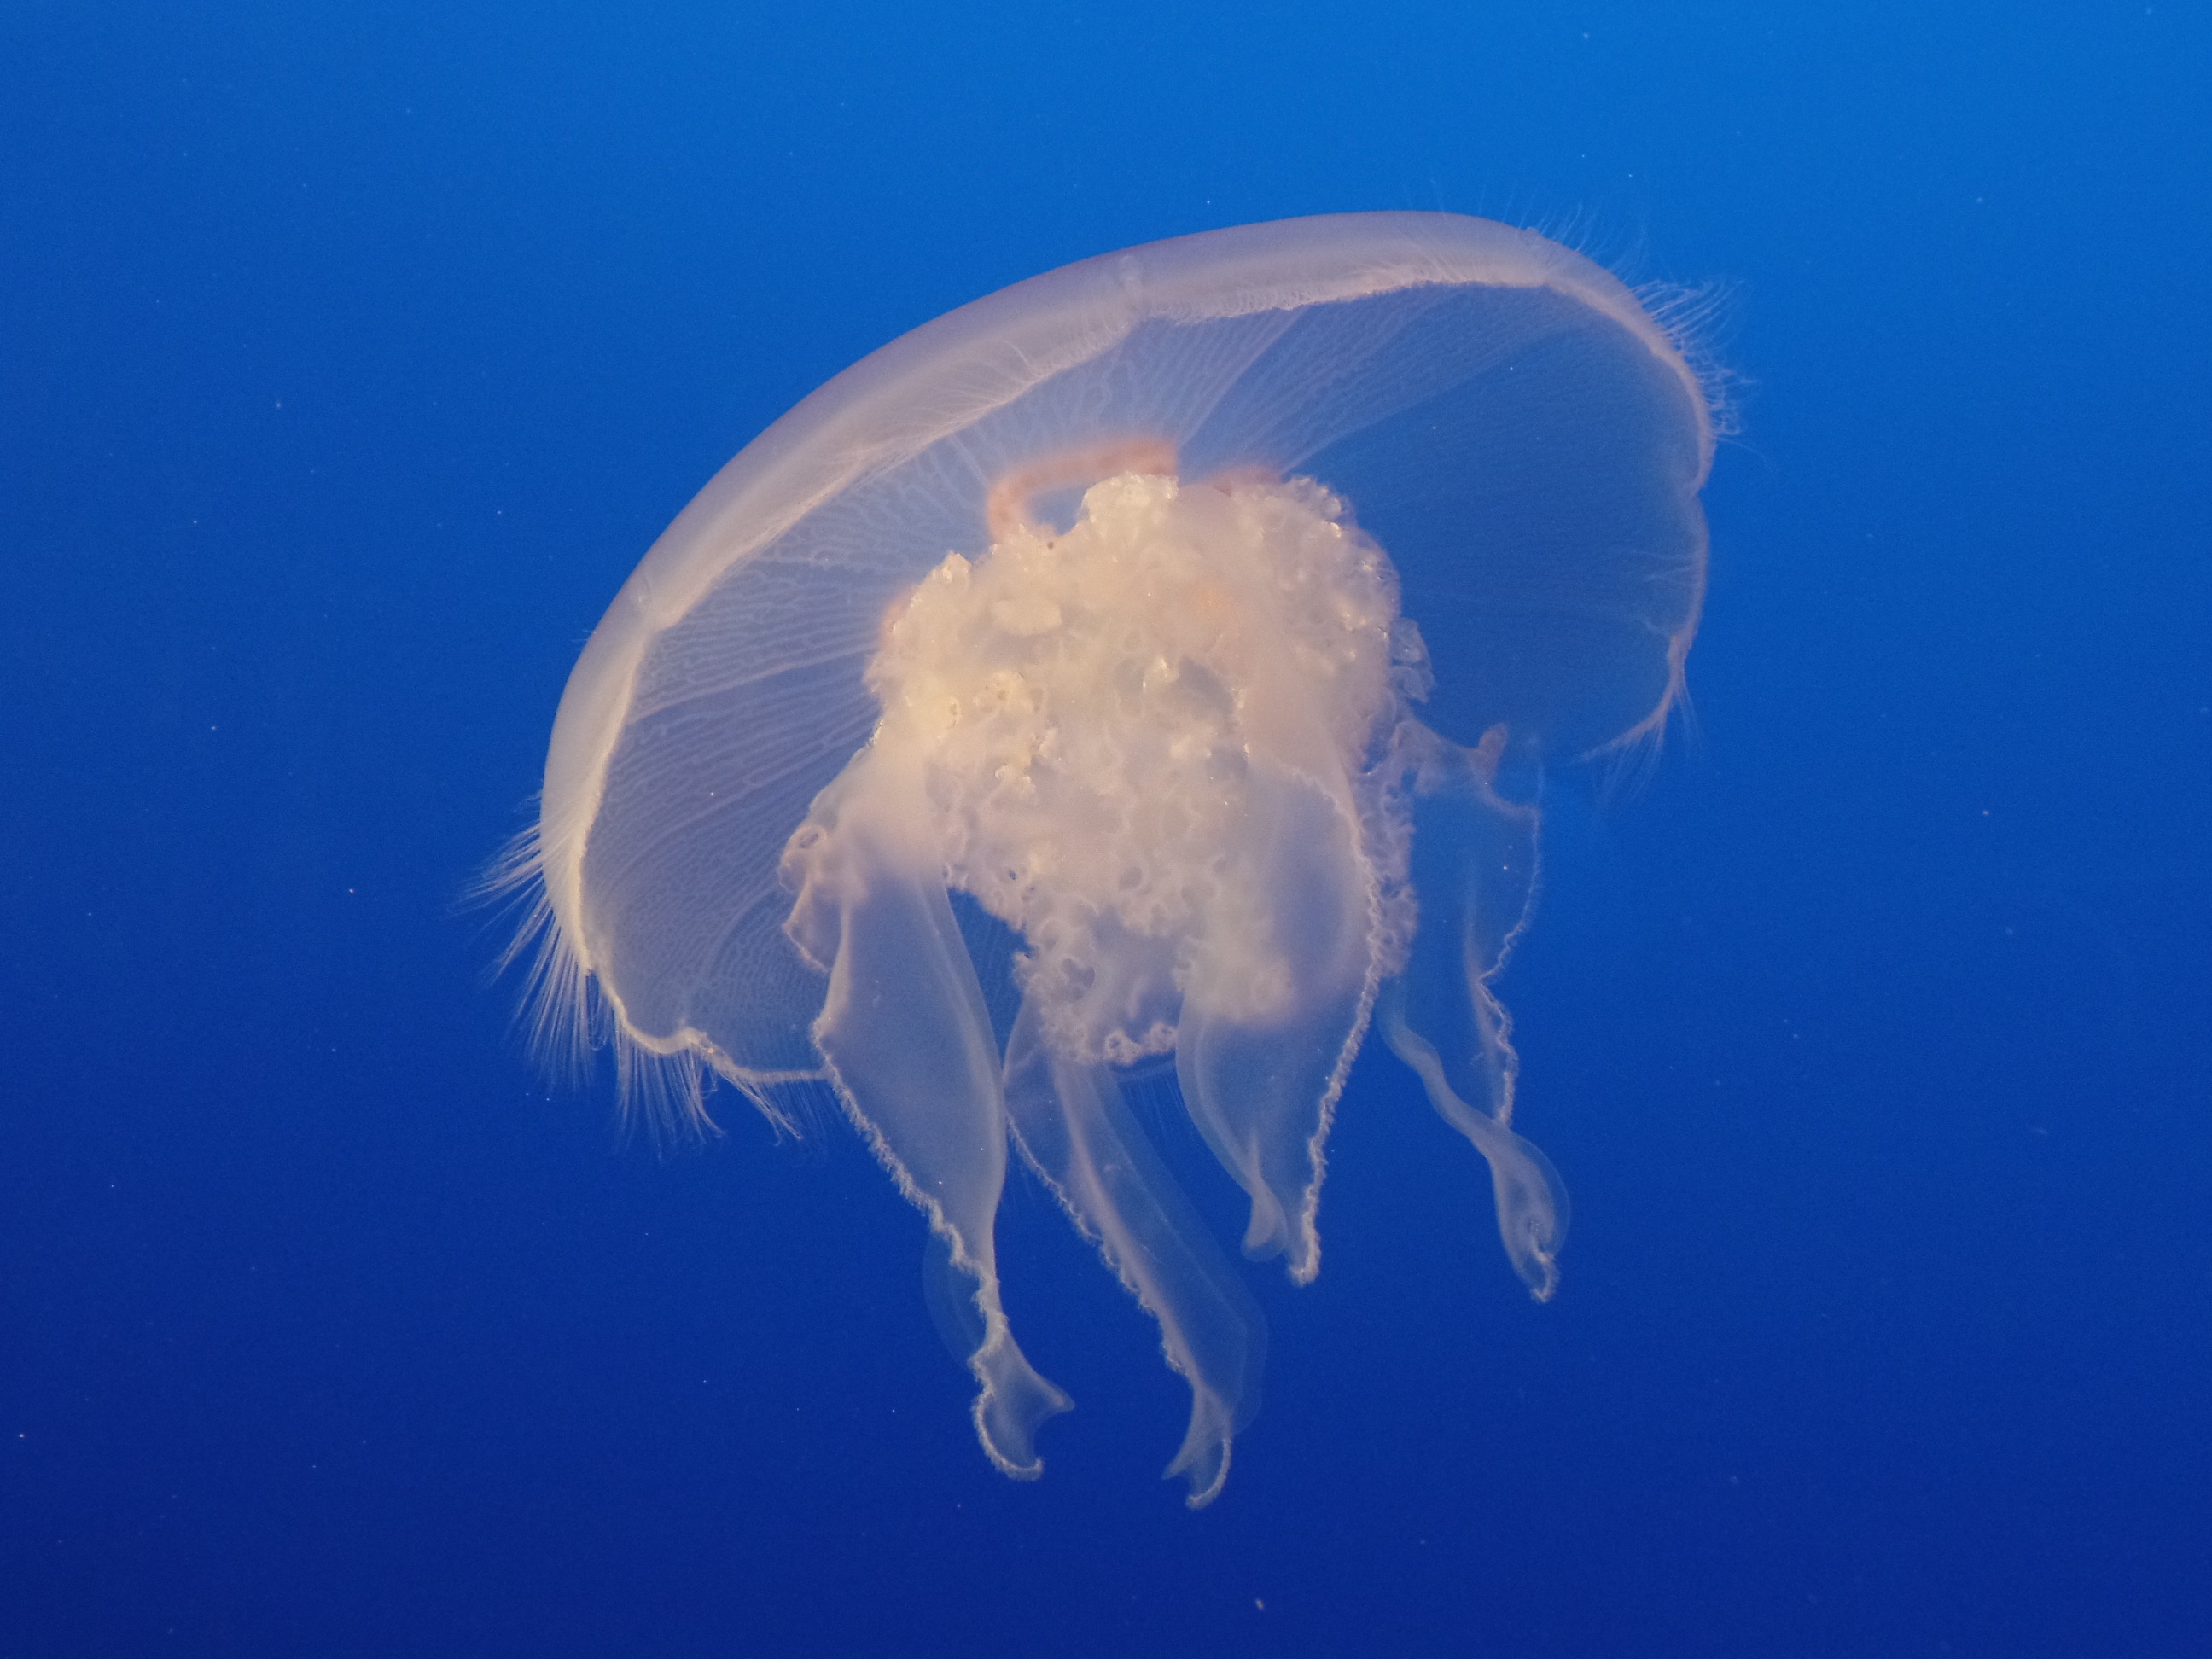
sea, water, nature, ocean, white, wildlife, underwater, biology, jellyfish, invertebrate, aquarium, cnidaria, marine, monterey, saltwater, organism, moon jelly, marine biology, marine invertebrates